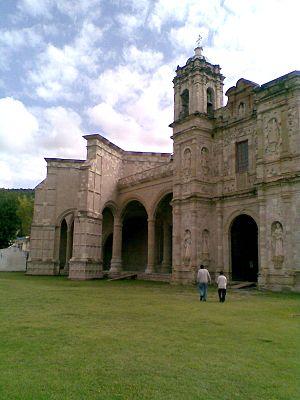
San Juan Teposcolula est une ville et une municipalité située dans l'État d'Oaxaca, Mexique, mais elle est plus connue sous le nom de Tesposcolula.